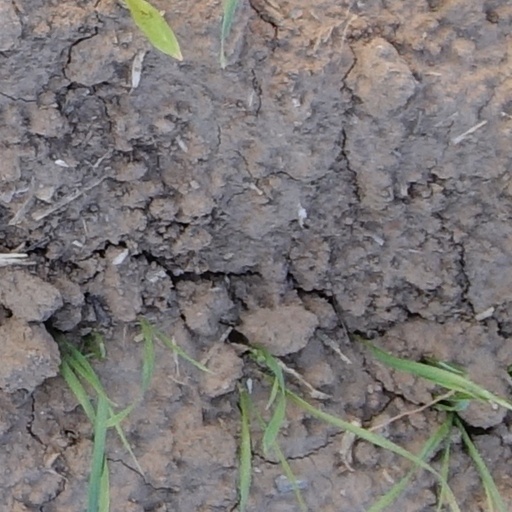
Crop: wheat